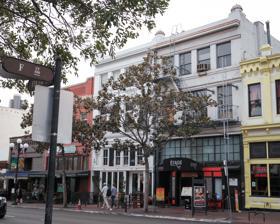
Building: Loring Building
Country: United States of America
Year built: 1873
Historic building in San Diego, California, U.S. Loring Building The building's exterior in 2014 General information Address 764 5th Avenue Town or city San Diego Country United States Coordinates 32°42′48″N 117°09′37″W / 32.713416°N 117.160277°W / 32.713416; -117.160277 Opened 1873 The Loring Building is a Modern Renaissance historic structure made of brick and steel. It located at 764 5th Avenue in San Diego 's Gaslamp Quarter , in the U.S. state of California. It was built in 1873. Plaque for the building, 2016 See also List of Gaslamp Quarter historic buildings References